Jardín América

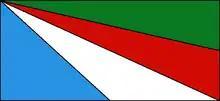
Flag of Jardín América

This symbol was formalized by ordinance in 1999. Its colors symbolize the green jungle of Misiones, the red land of Misiones and the Argentinian flag.